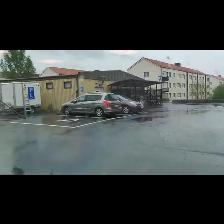
Label: NonHuman